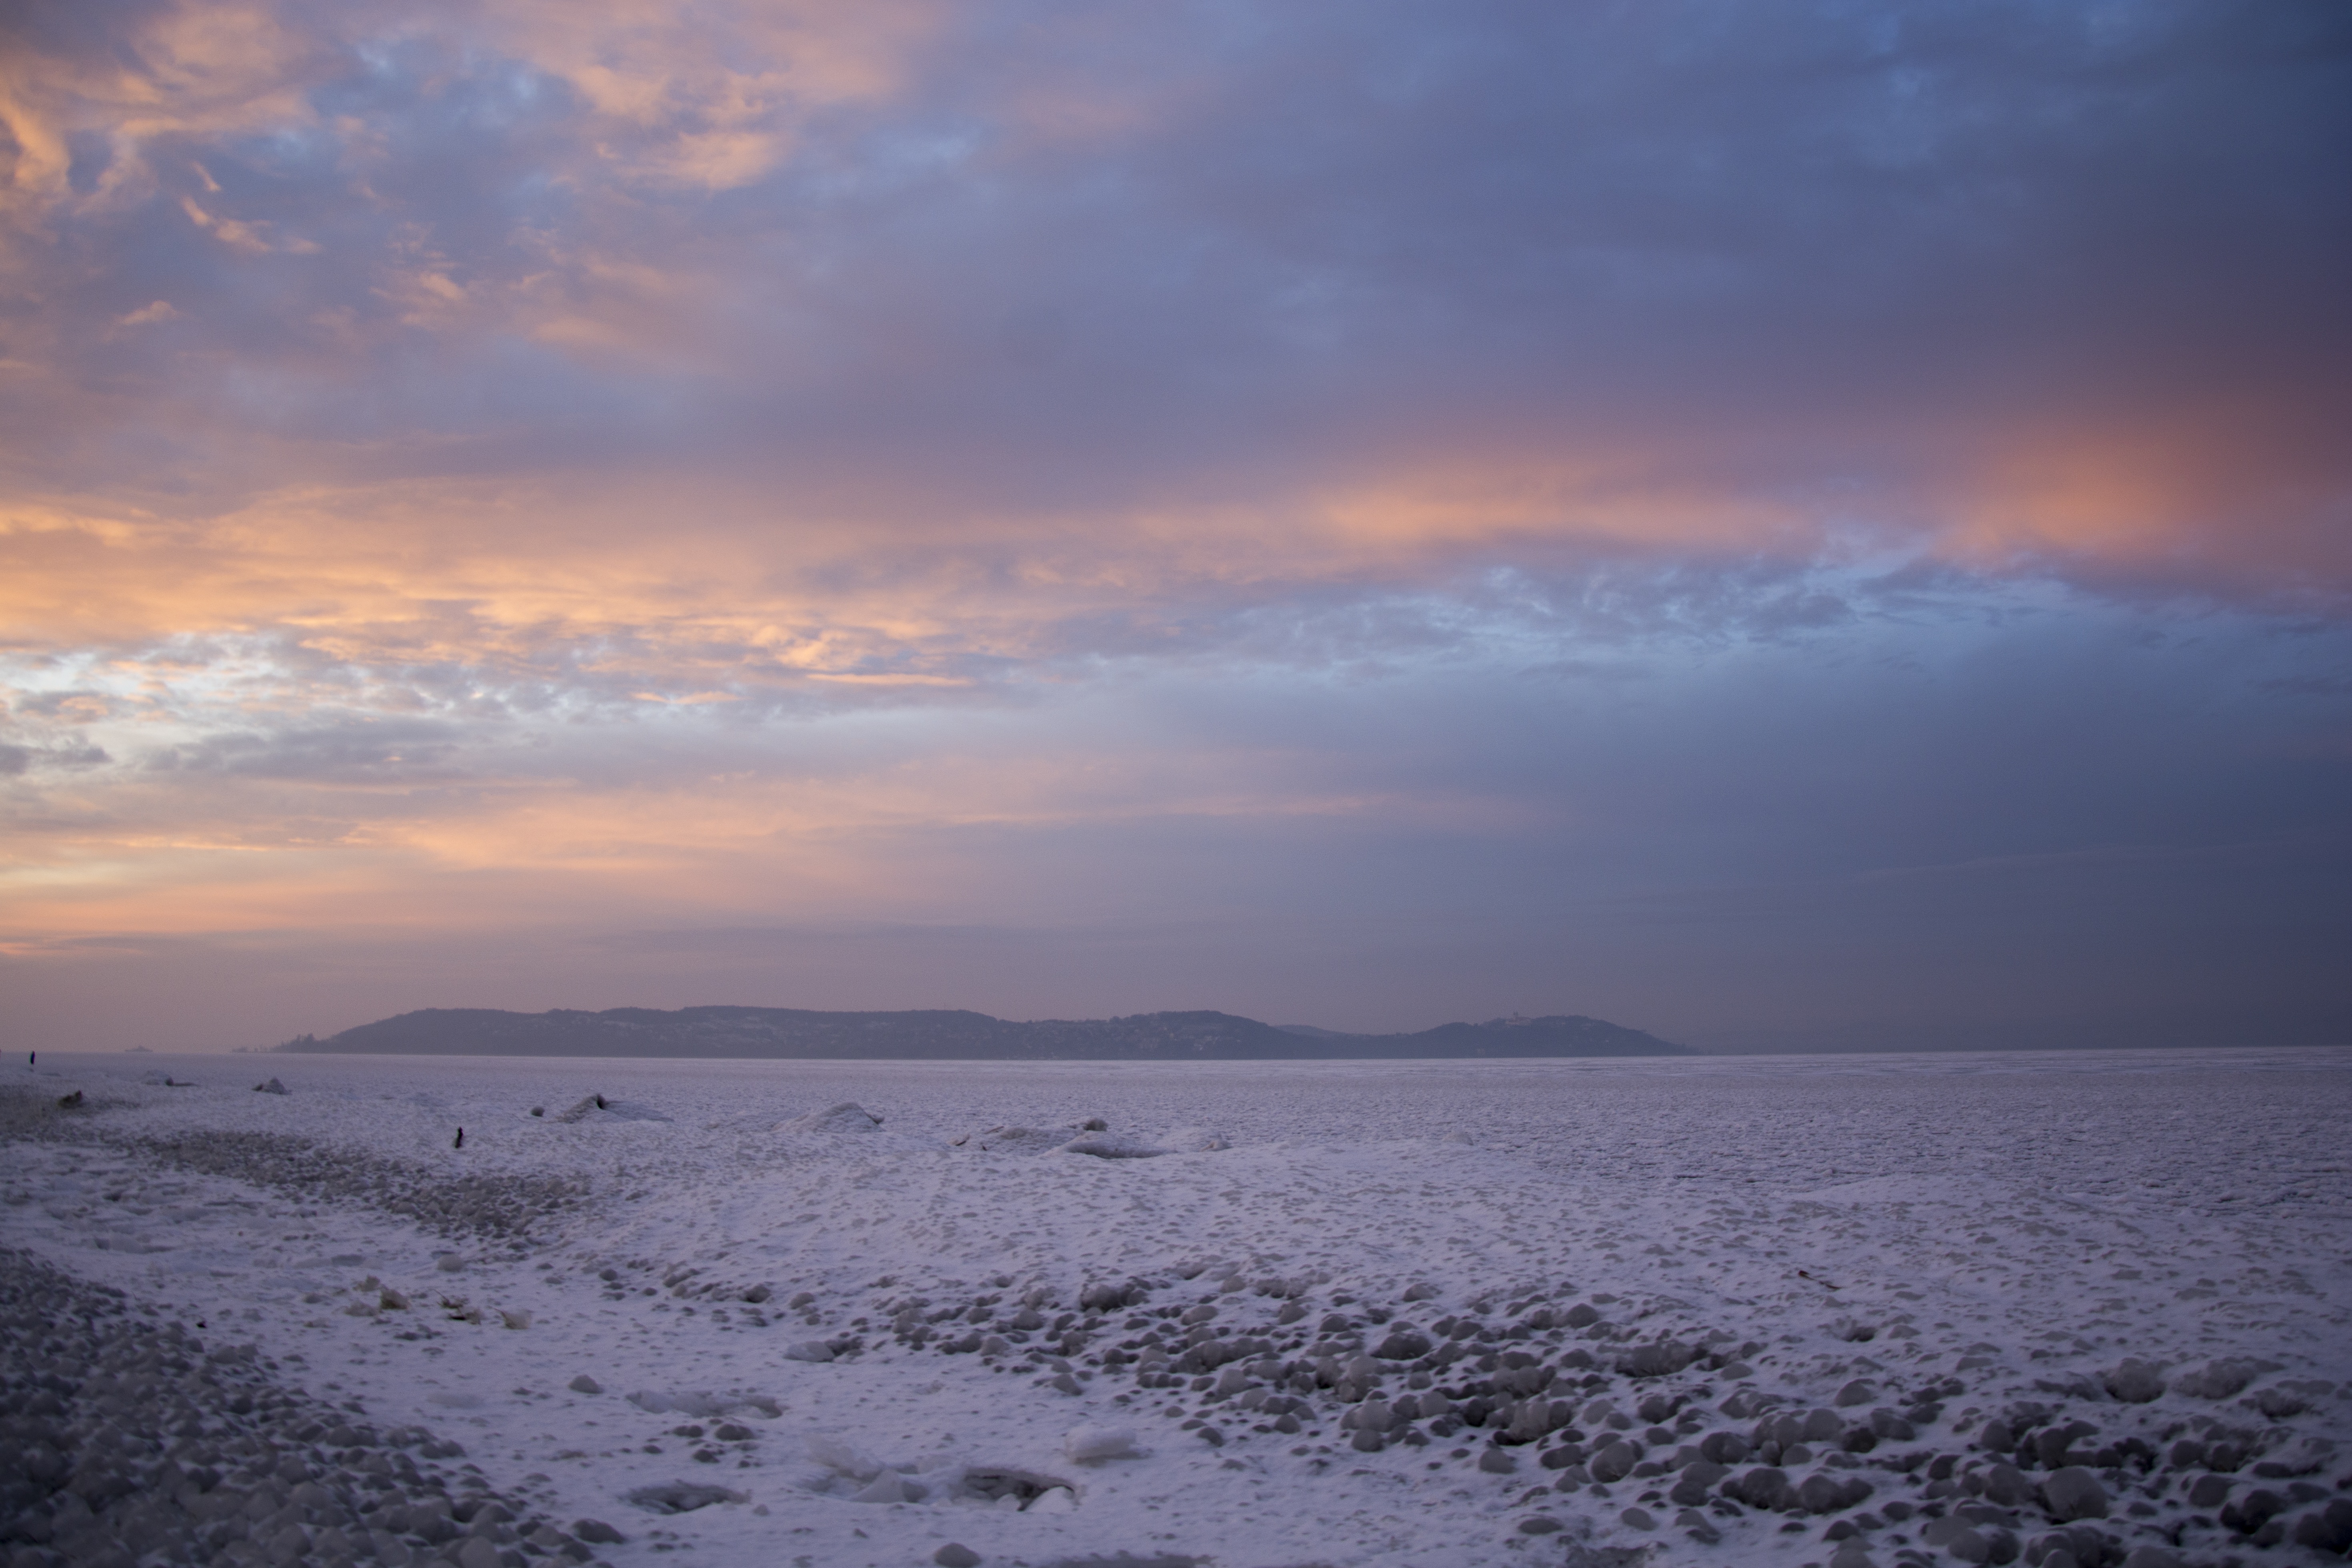
beach, landscape, sea, coast, sand, ocean, horizon, mountain, snow, cloud, sky, sun, sunrise, sunset, sunlight, morning, shore, wave, dawn, atmosphere, dusk, ice, evening, weather, plateau, lake balaton, natural environment, atmospheric phenomenon